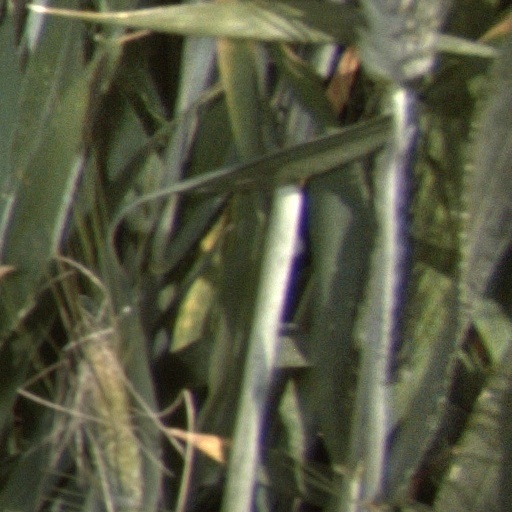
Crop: wheat